Alderfly

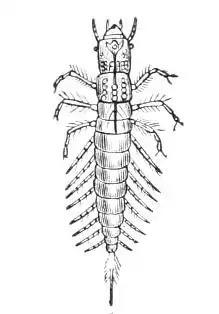
Larva

"Sialis lutaria" is the commonest alderfly in the United Kingdom and across much of Europe.